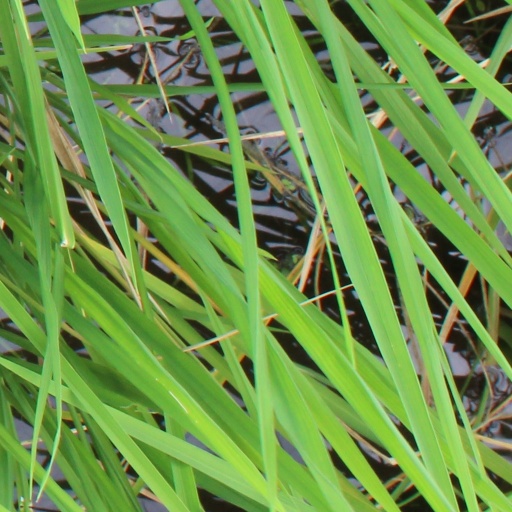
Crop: rice